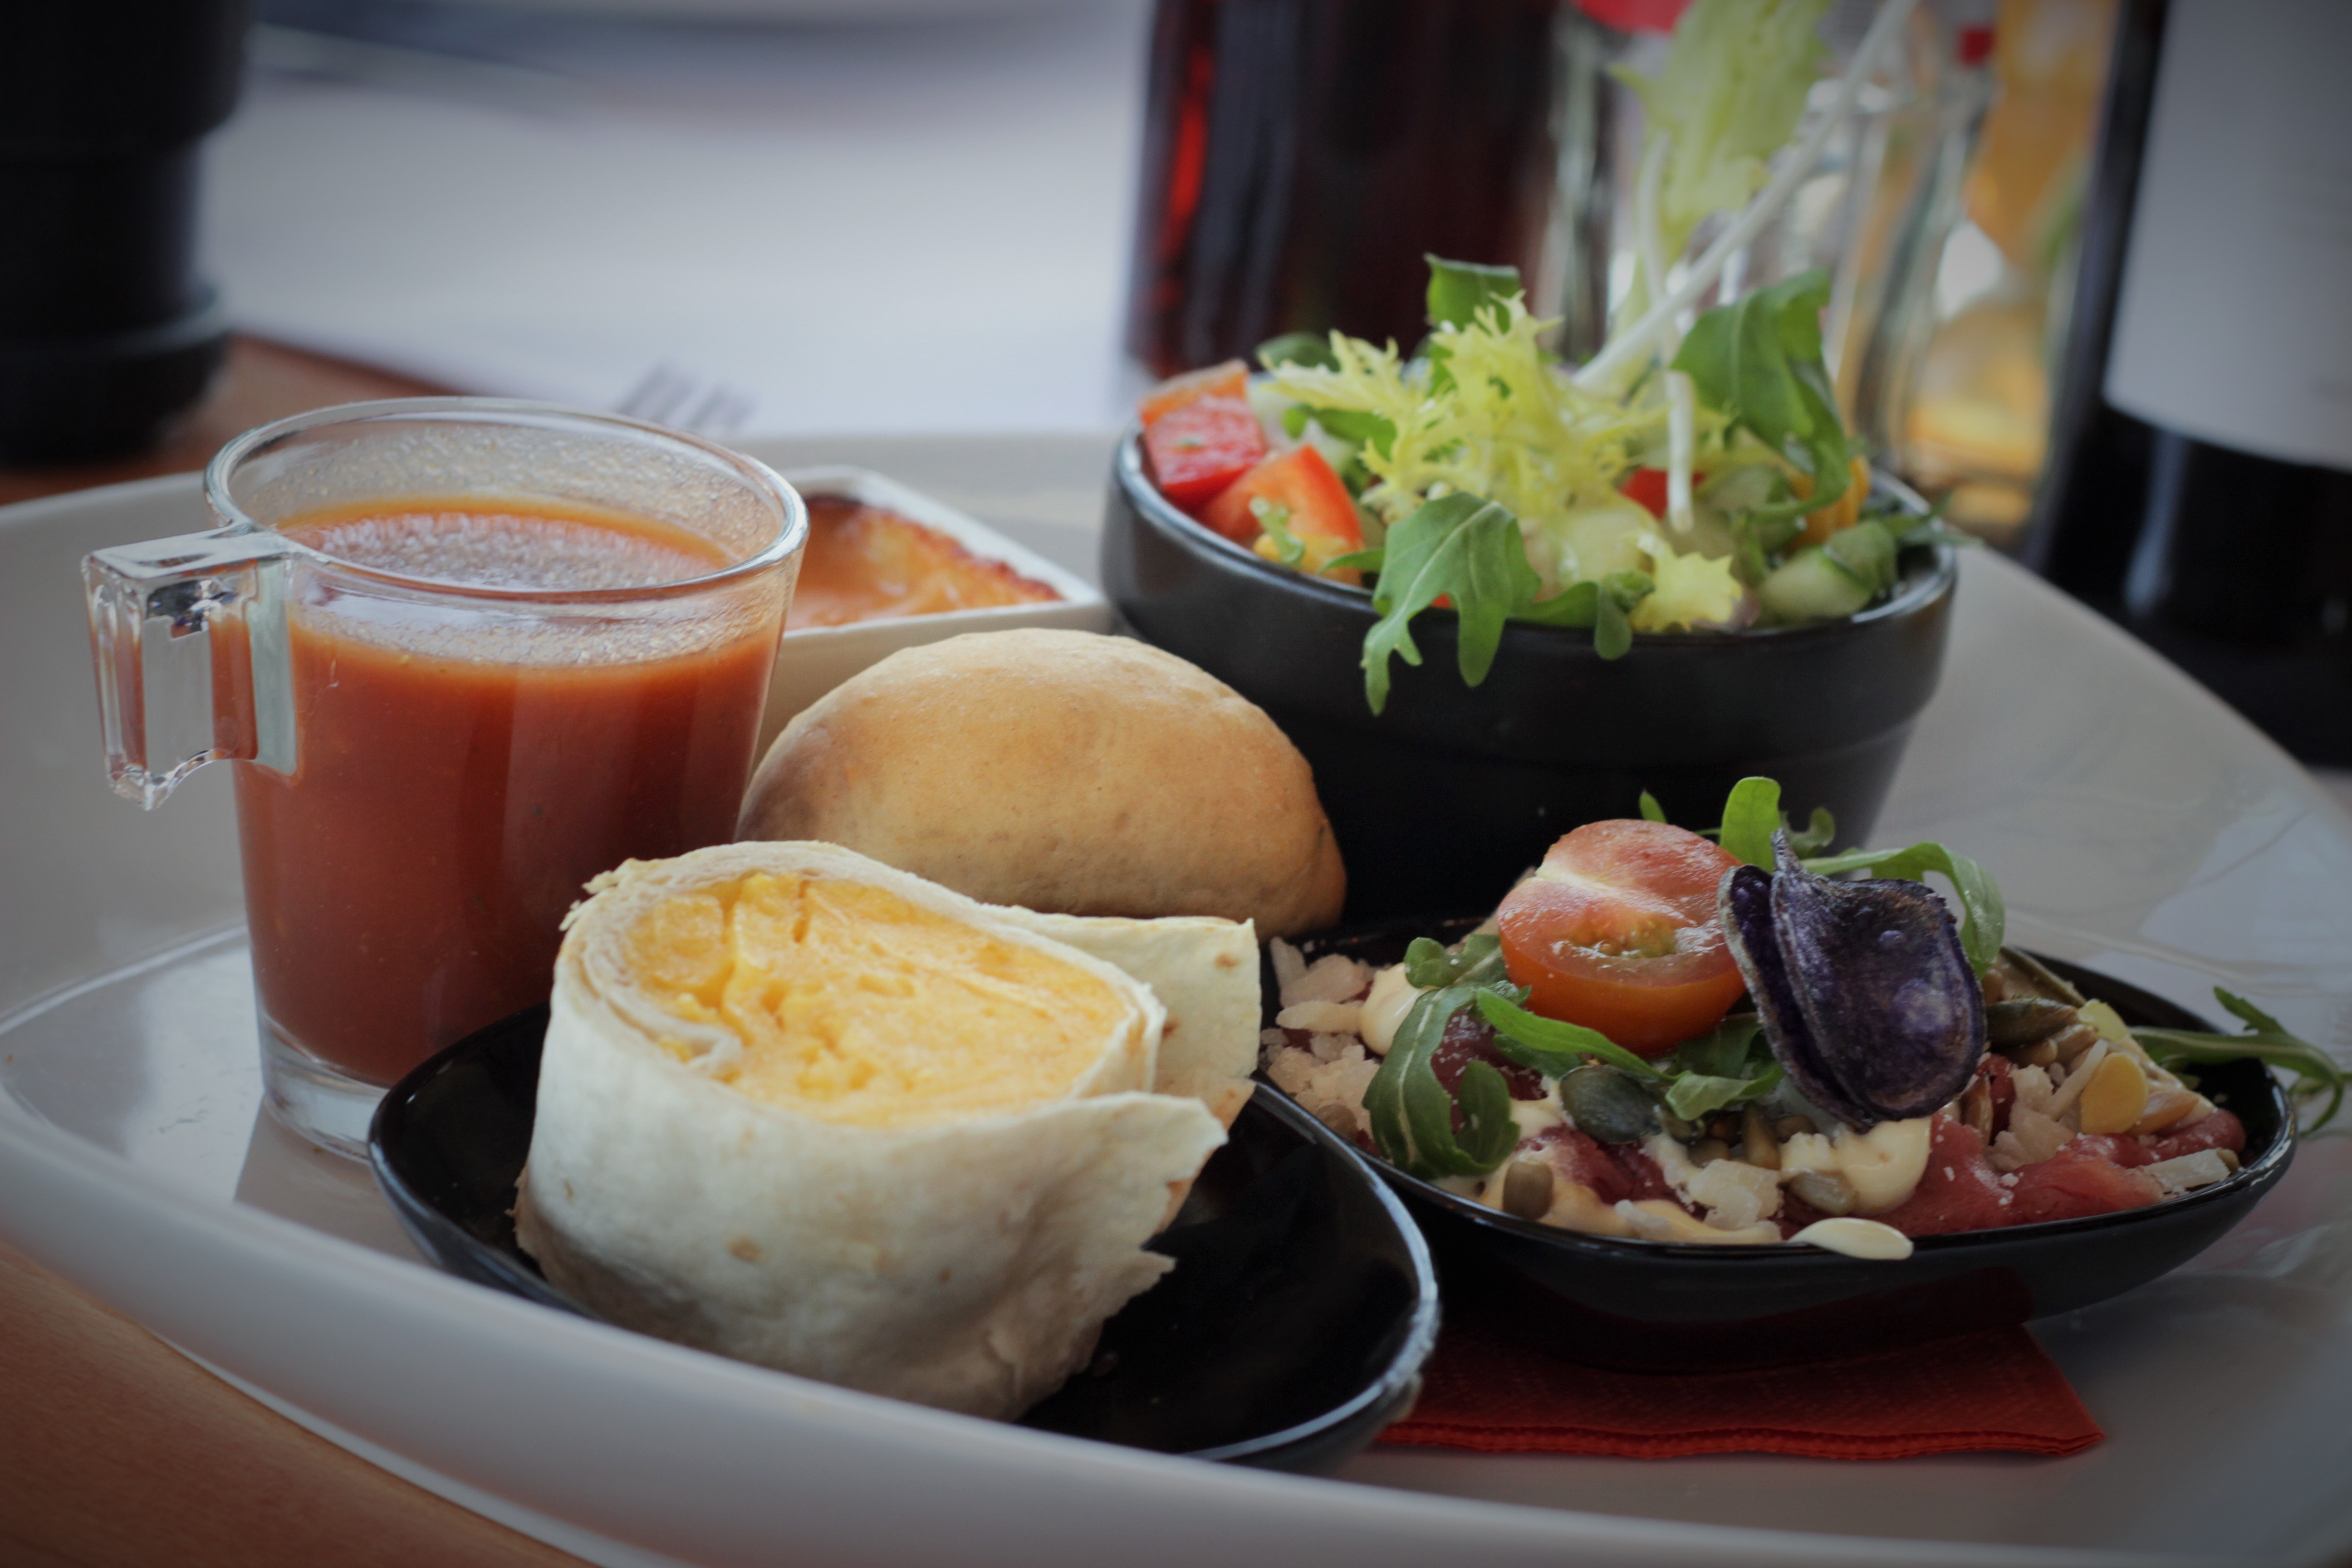
restaurant, dish, meal, food, fresh, breakfast, healthy, lunch, cuisine, delicious, asian food, dishes, tasty, gastronome, brunch, luncheon, sense, midday meal